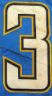
Number: 3